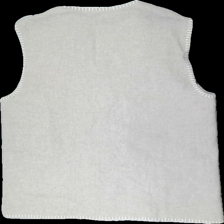
View: back
Type: Vest
Category: Ladies
Brand: Not in the list
Brand text on label: Real Wear
Colors: Beige
Material: 58% wool, 42% polyester
Cut: Regular
Size: 38
Season: All
Holes: Minor
Damage: Small hole
Damage location: middle right
Price range: 100-150
Recommended usage: Reuse
Description: Beige wool-mix vest. Size 38/40. Good condition but has one small hole in the back.